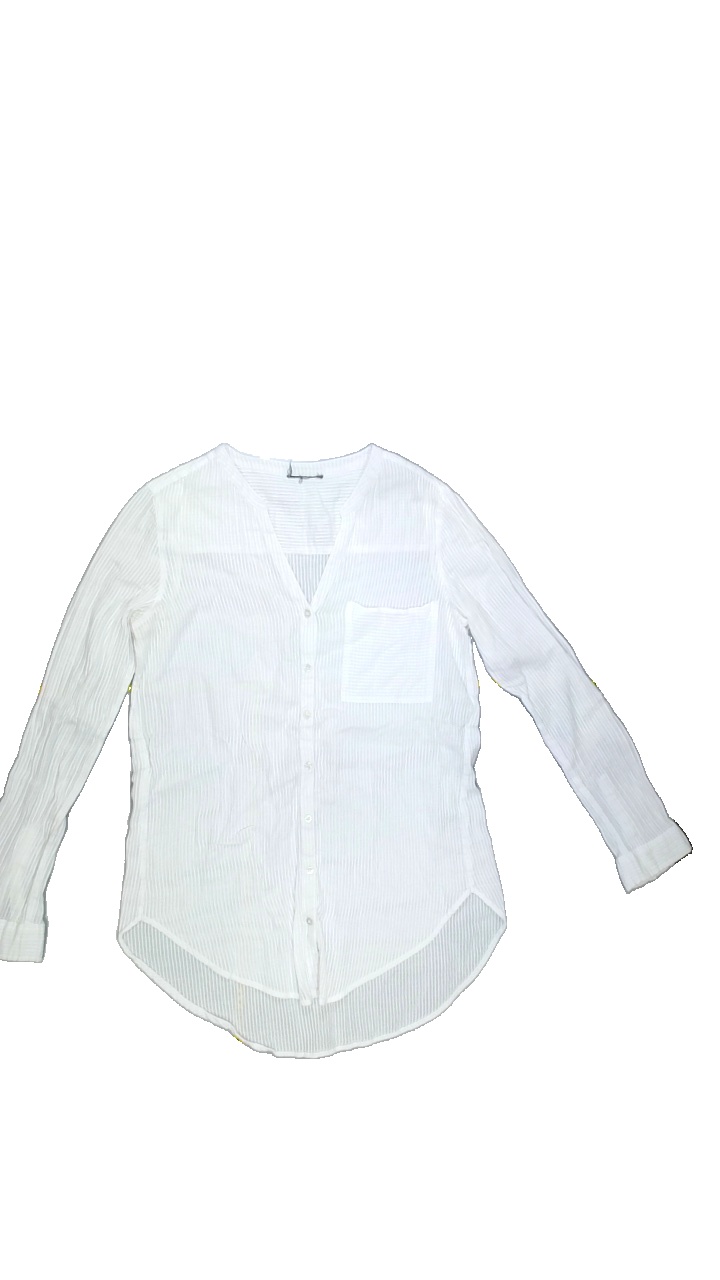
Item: Shirt (Ladies)
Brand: Not Applicable
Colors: White
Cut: Regular, V-collar
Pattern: Plain
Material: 100%cotton
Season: All
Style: No trend
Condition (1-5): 3
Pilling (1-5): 3
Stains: Yes
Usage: Export
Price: <50